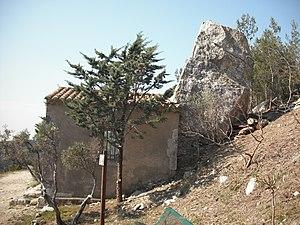
Chapelle des Trémaïe (Les Baux-de-Provence)
Les Trémaïé sont un bas-relief rupestre daté de l'époque gallo-romaine situé dans la commune Les Baux-de-Provence. Il est associé, depuis le XVIIᵉ siècle au moins au culte rendu aux saintes Maries qui, selon la tradition, auraient accosté sur une barque en Provence au Iᵉʳ siècle.